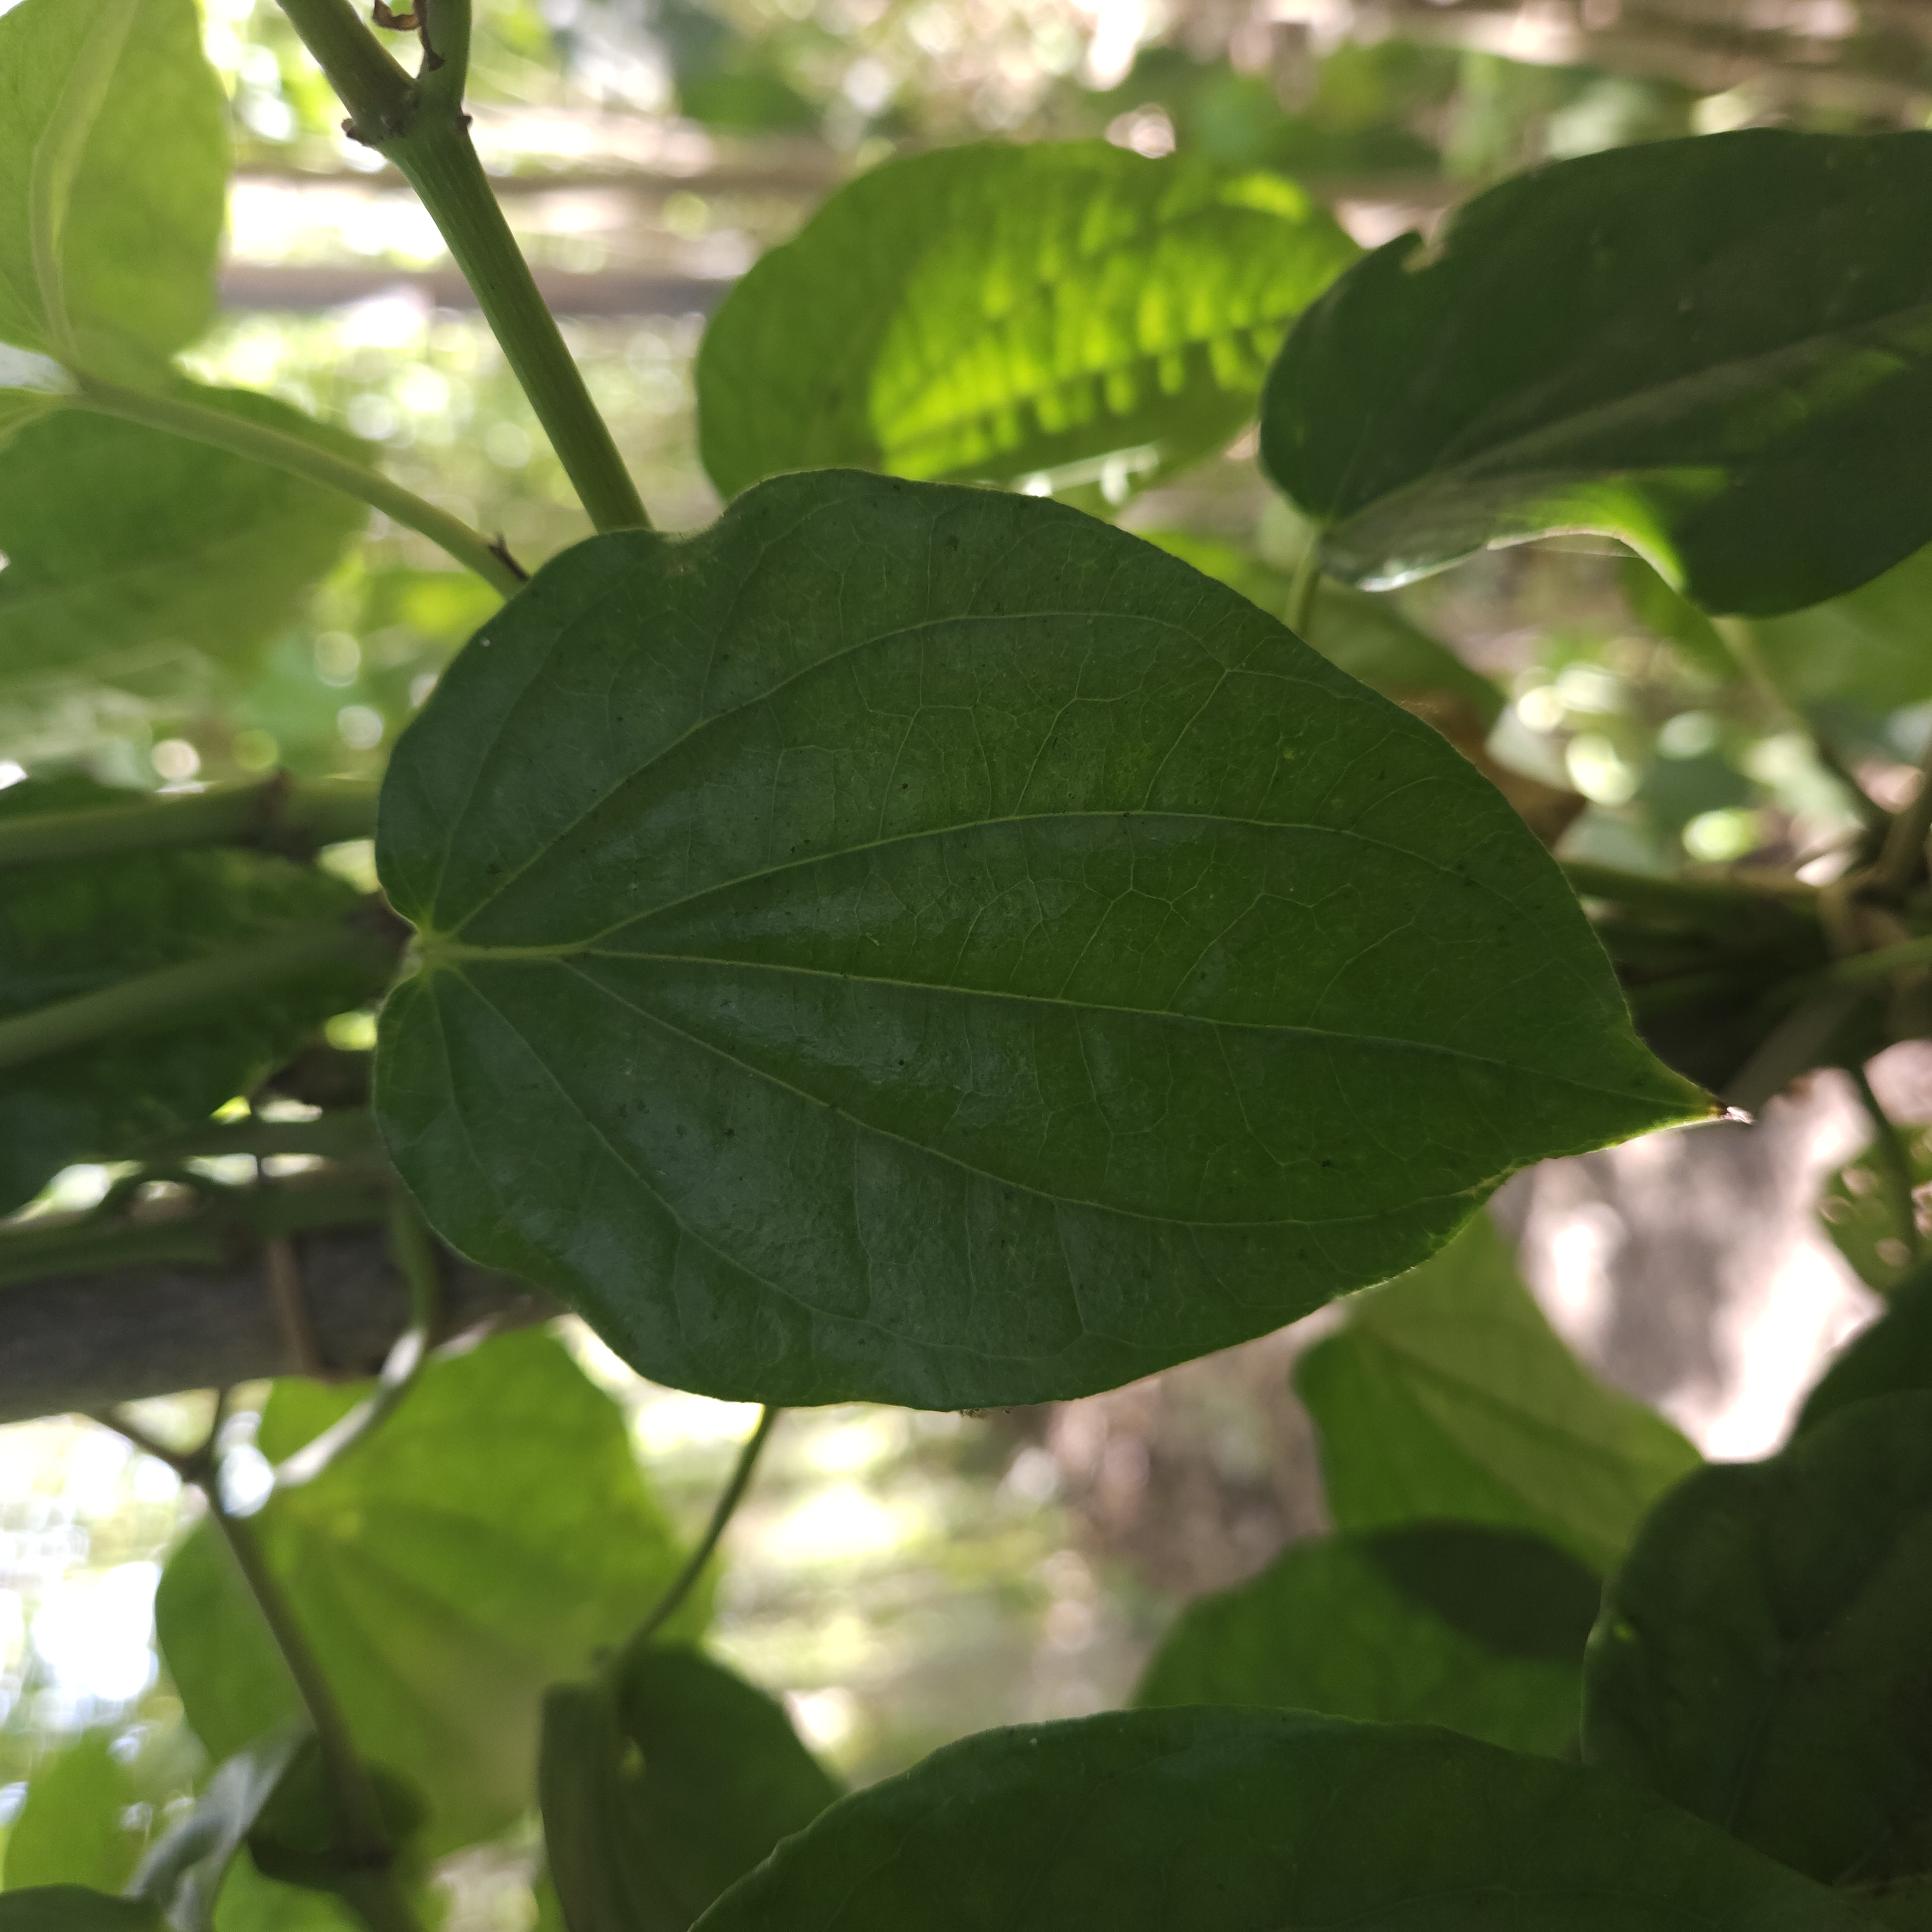
Label: Healthy